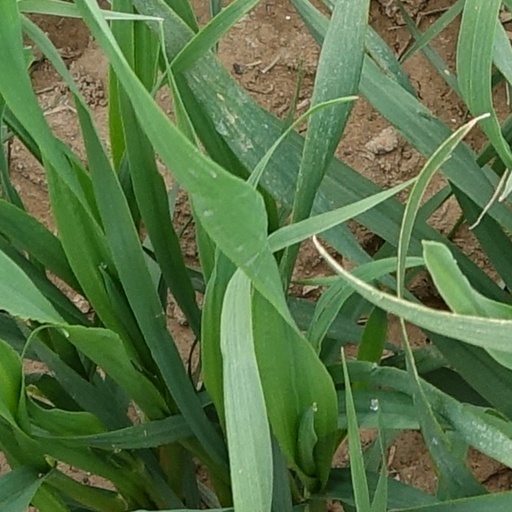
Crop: wheat